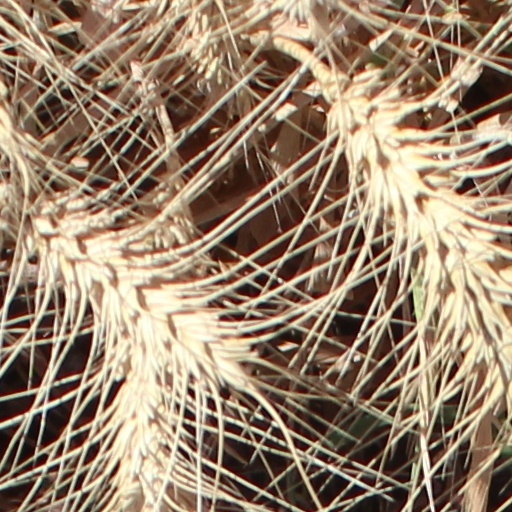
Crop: wheat